Takeover of Vanha

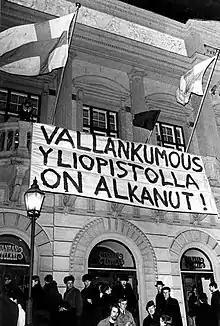
A banner outside of the building: “The revolution at the University has begun!”

The takeover of Vanha was an uprising by a number of students on November 25, 1968, at the Old Student House of the University of Helsinki in Finland. It occurred on the night of the 100th birthday of the university's student union. The rioters took over Vanha during the celebrations, demanding changes to the university's administration and the curriculum.